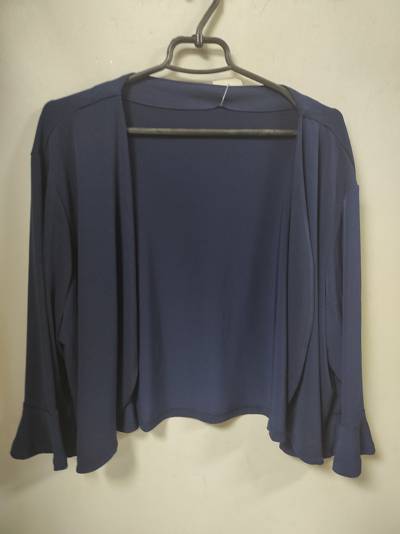
Waste category: clothes